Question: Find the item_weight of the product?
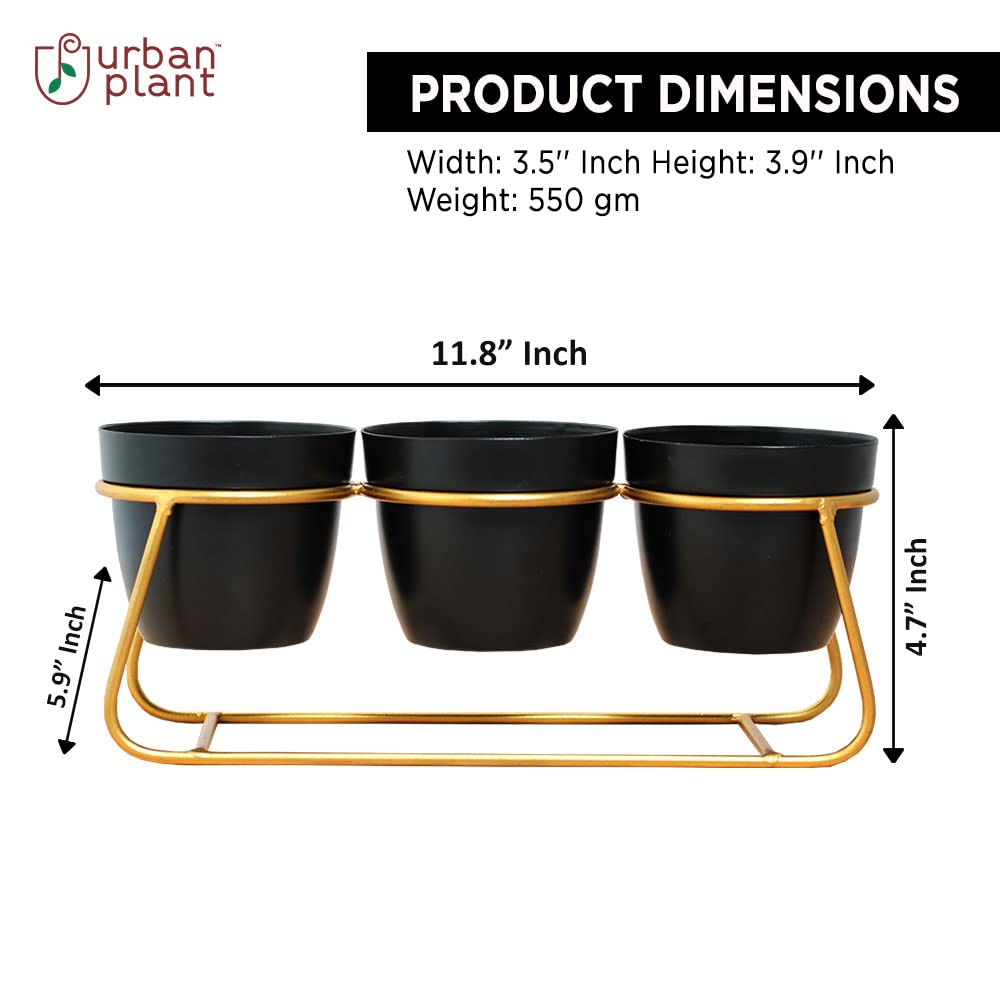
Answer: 550.0 gram